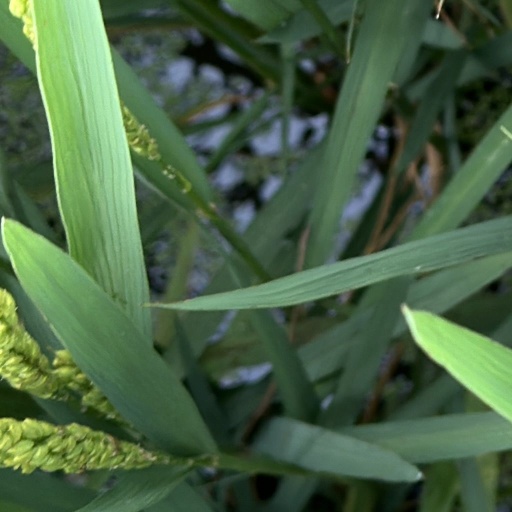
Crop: rice